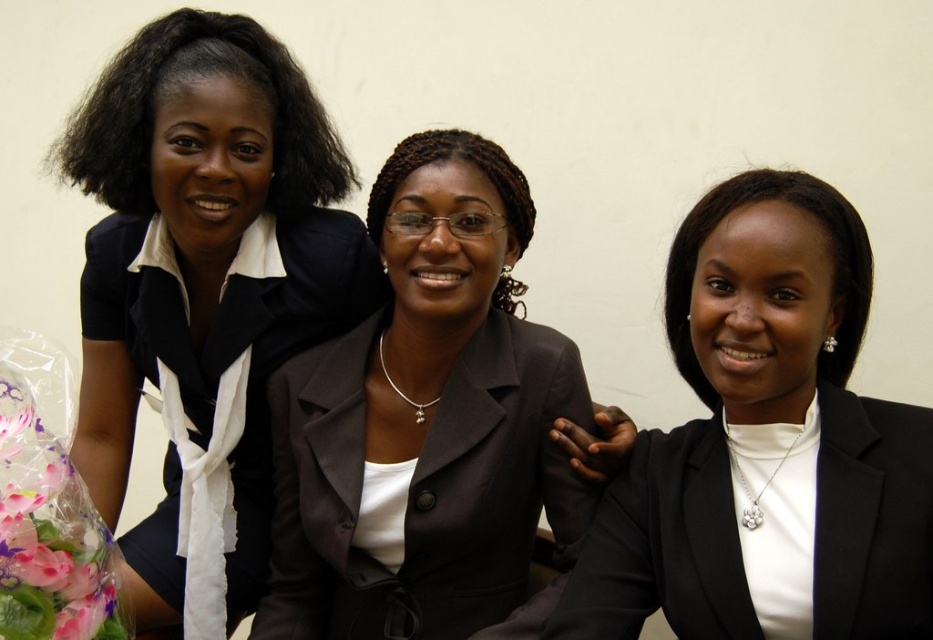
Question: Considering the relative positions of matte black blazer at center and translucent plastic bouquet at left in the image provided, where is matte black blazer at center located with respect to translucent plastic bouquet at left? (A) right (B) left
Answer: A